Alba Quintanilla

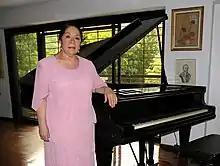
Alba Quintanilla besides her piano. April 2015.

Alba Quintanilla (born July 11, 1944) is a Venezuelan composer, harpist, harpsichordist, pianist, singer, conductor, and pedagogue.